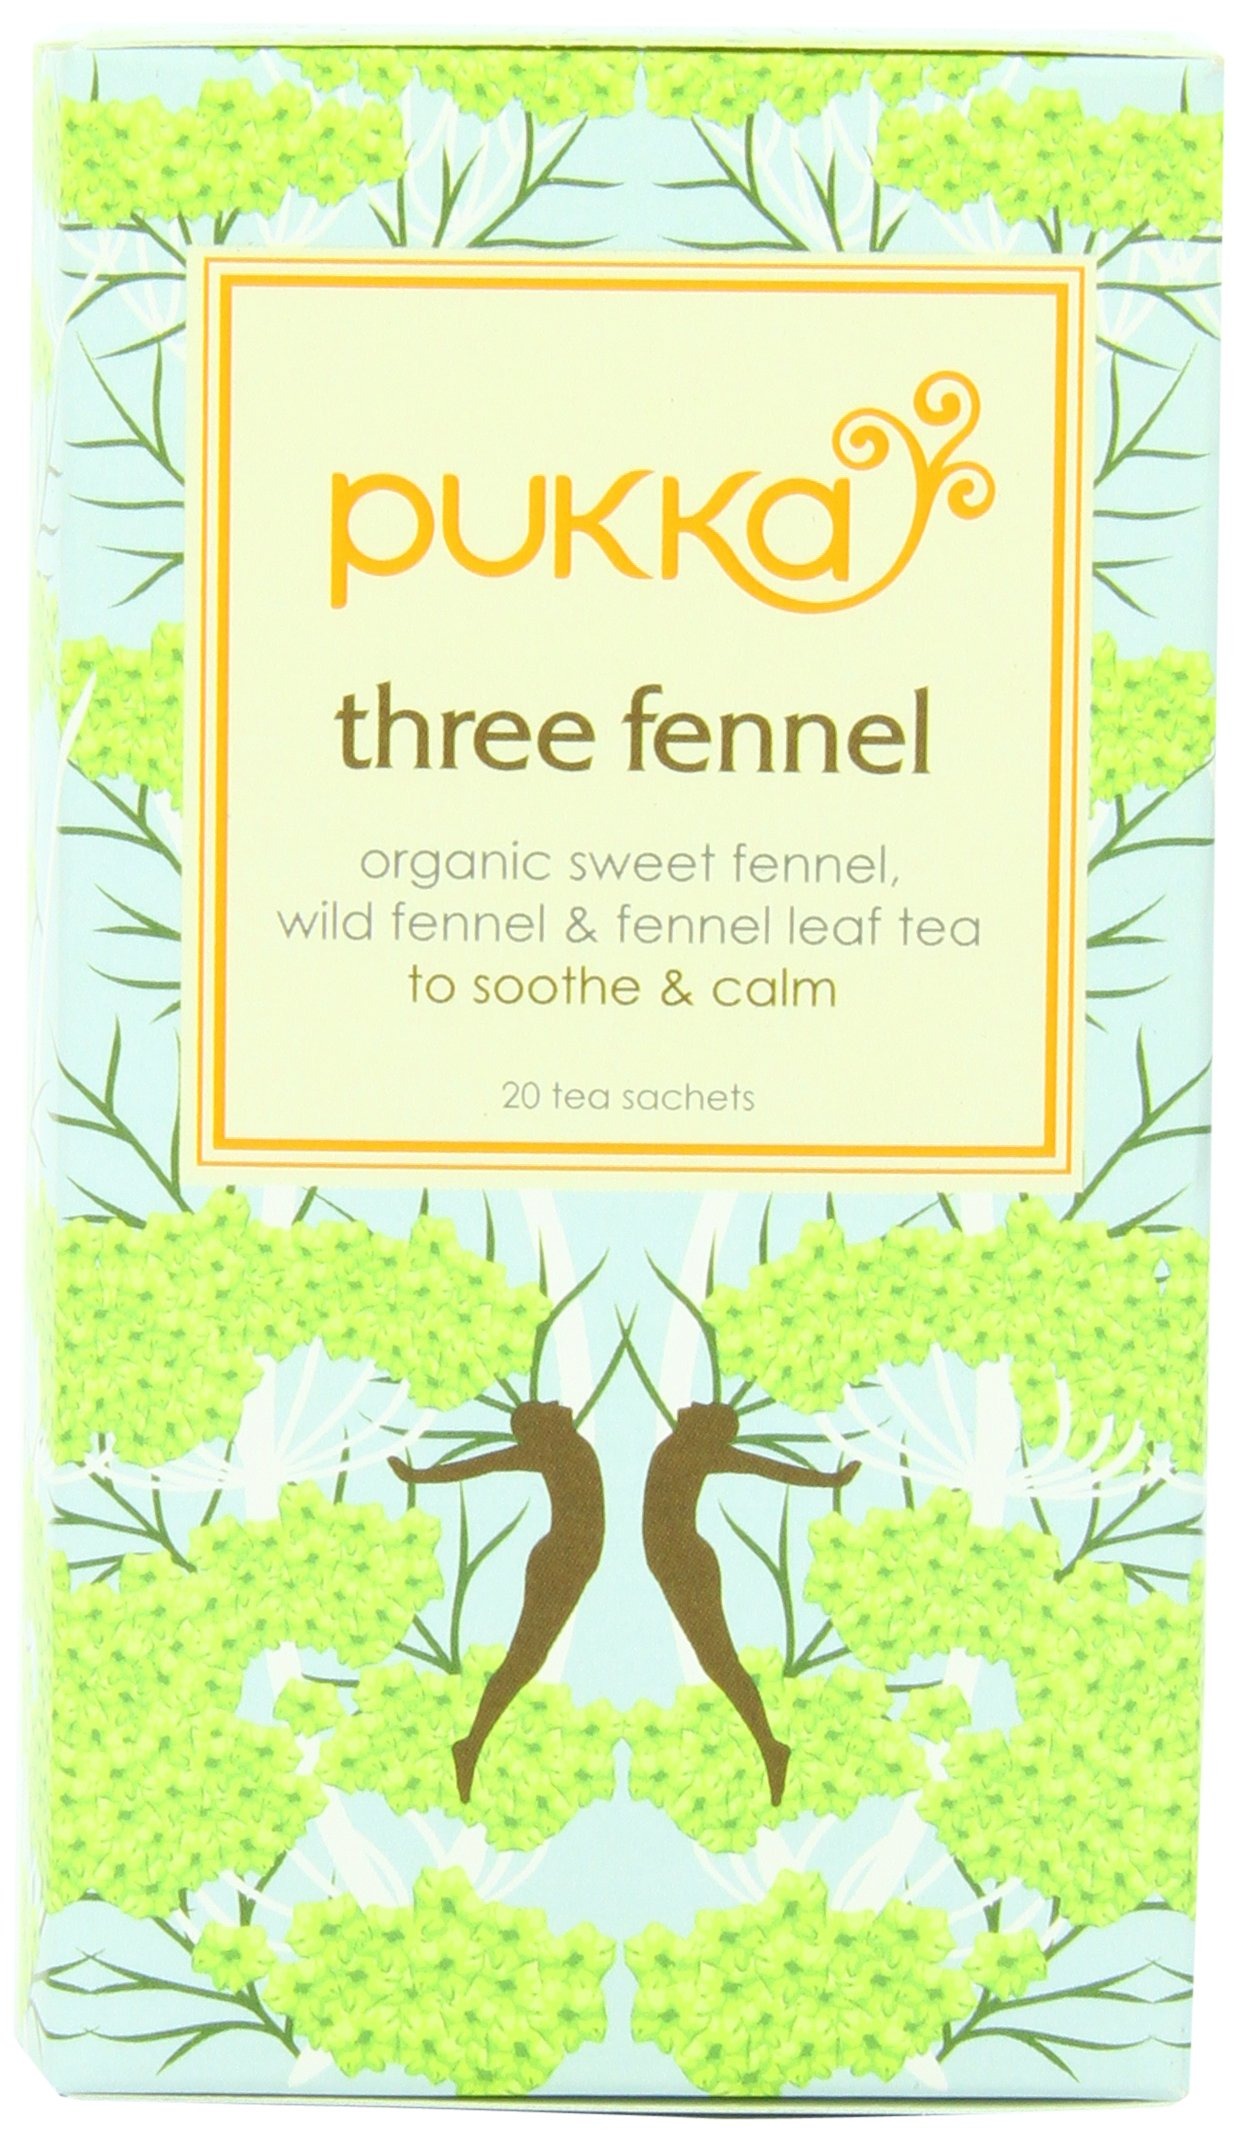
Item Name: Pukka Organic Teas, Three Fennel, 20 Count
Bullet Point: Sweet fennel seed wild fennel; Fennel leaf
Value: 20.0
Unit: Count

Price: 17.99